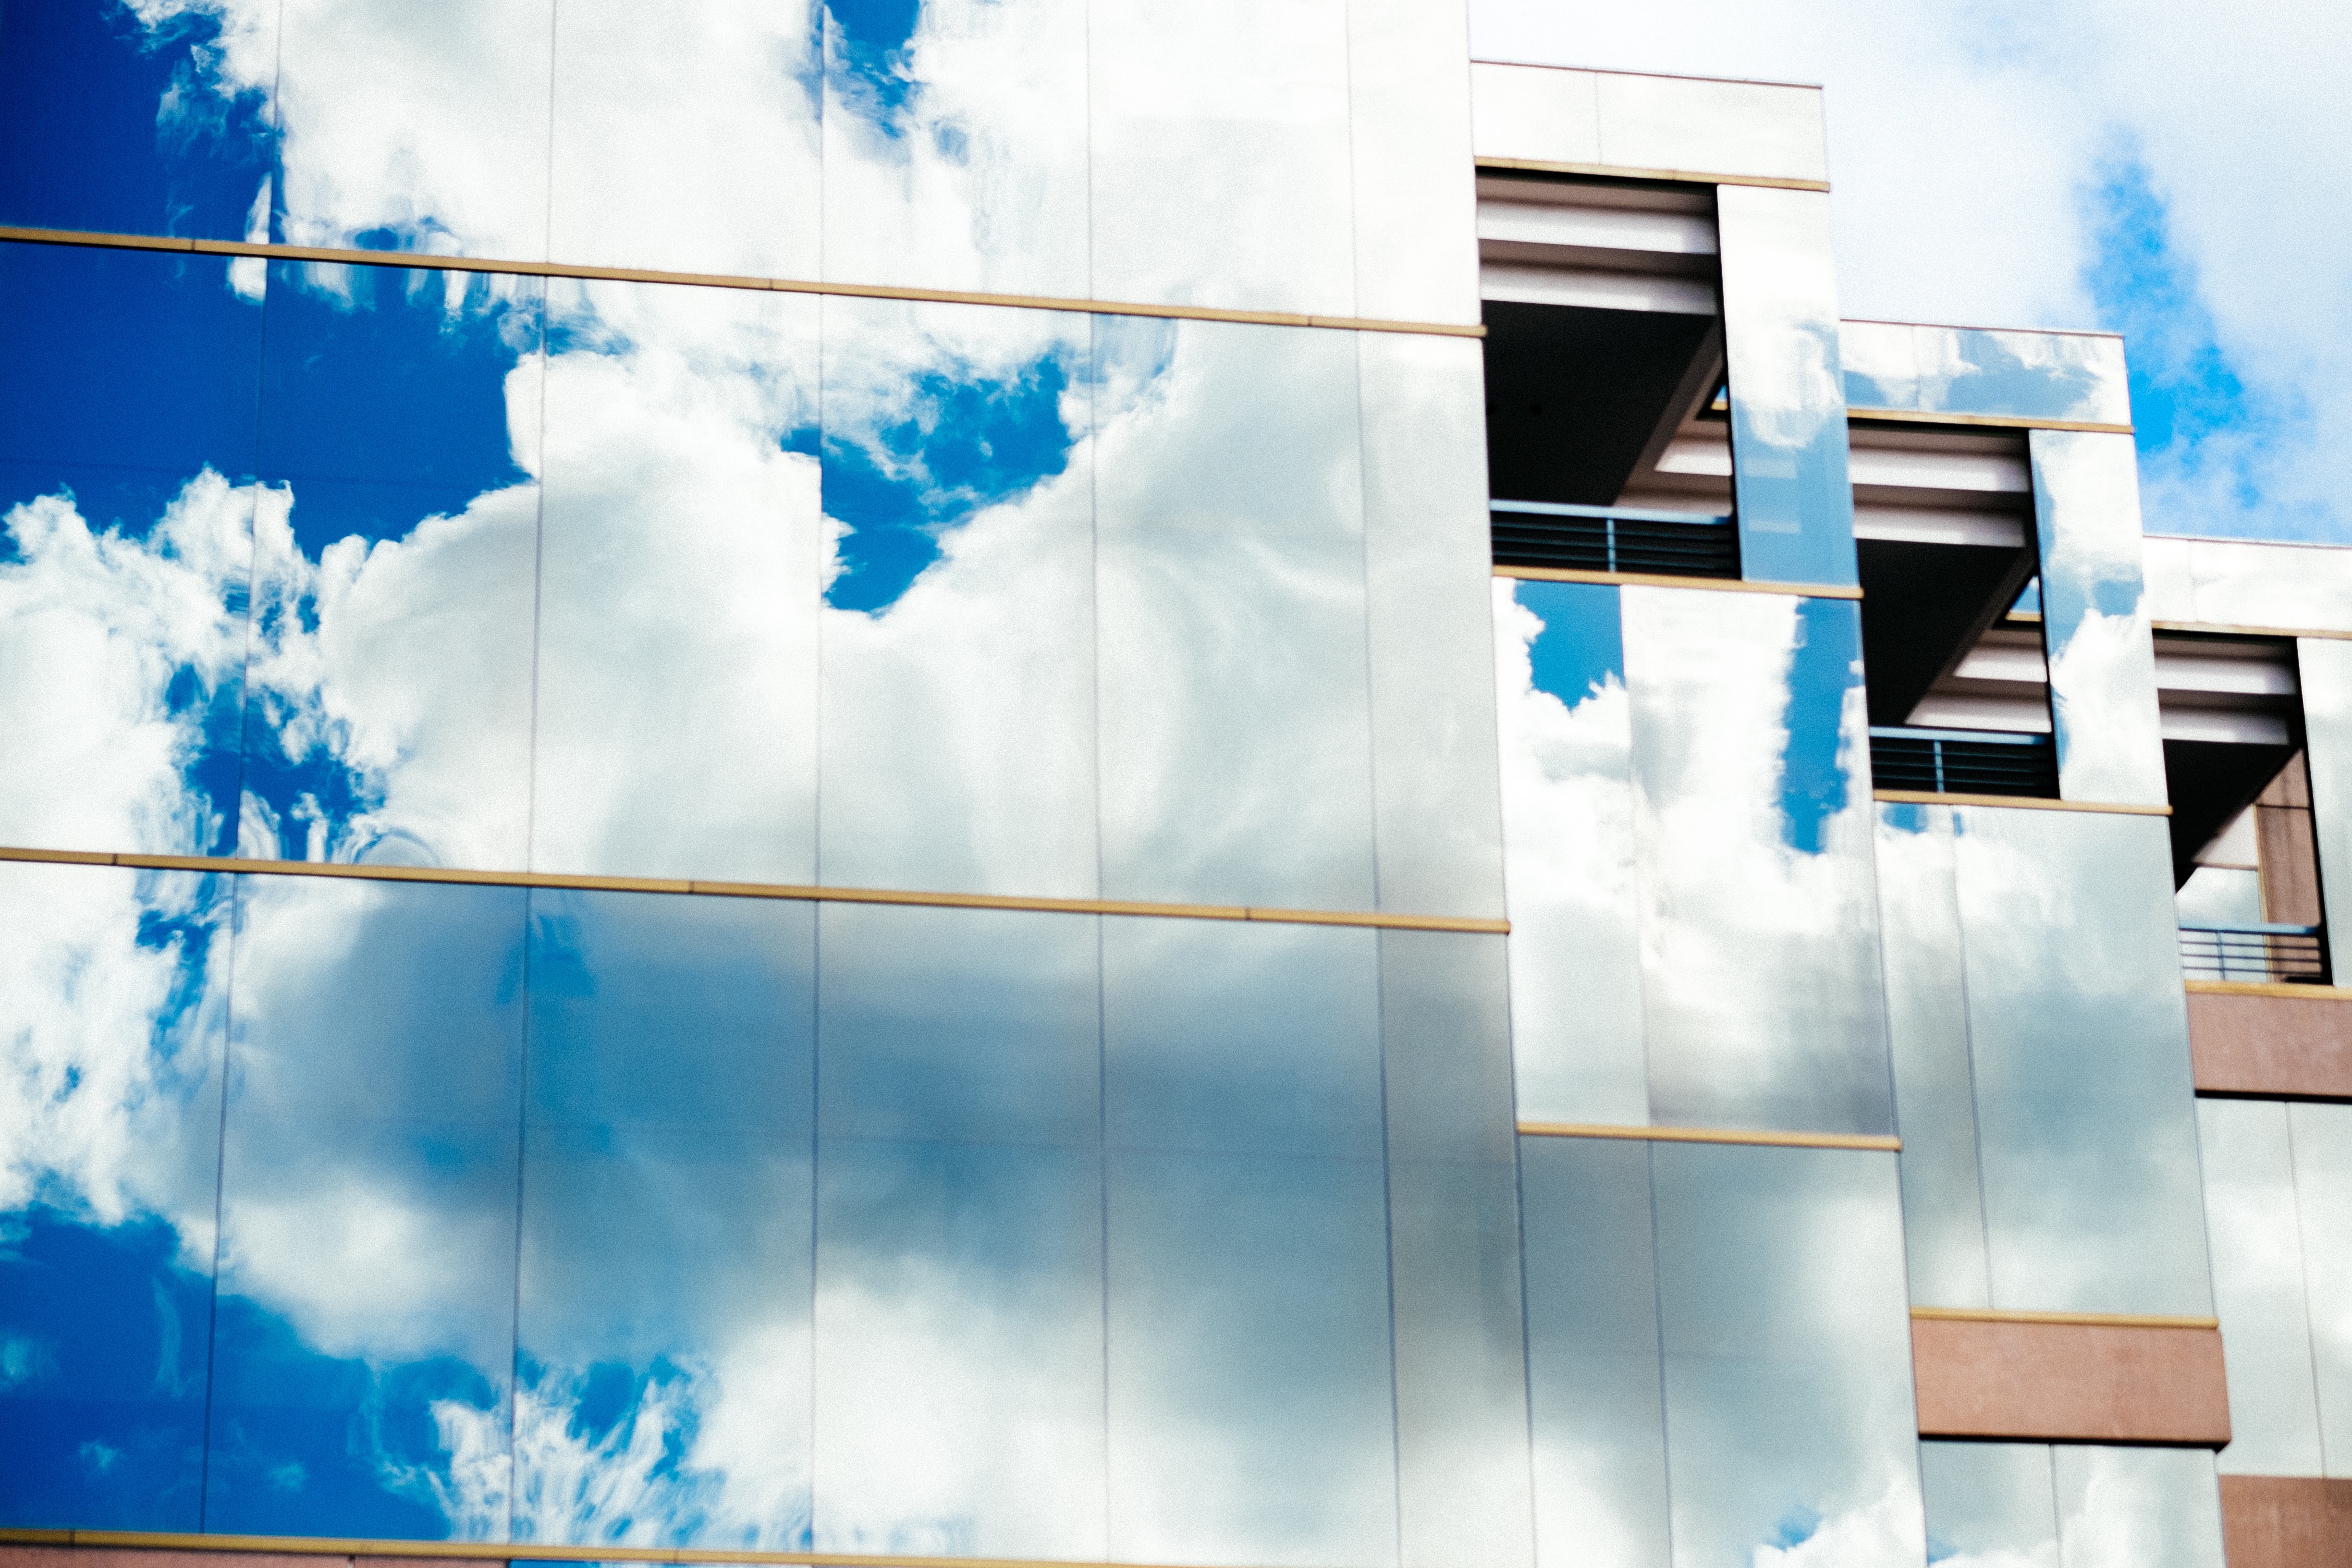
architecture, reflection, color, facade, blue